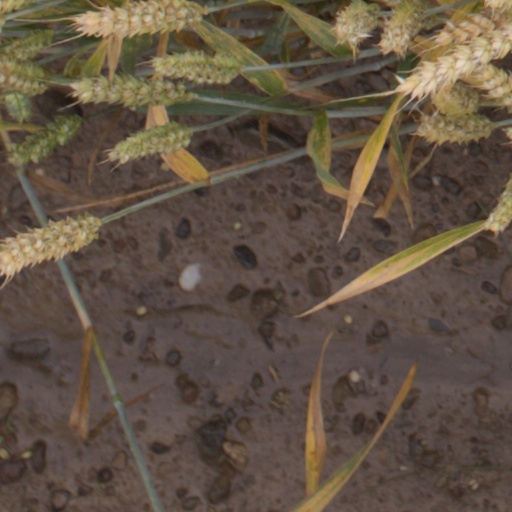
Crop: wheat